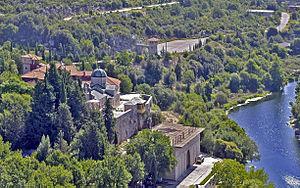
L'éparchie de Hum-Herzégovine et du littoral est une éparchie, c'est-à-dire une circonscription de l'Église orthodoxe serbe. Elle est située en Bosnie-Herzégovine et, partiellement, en Croatie et au Monténégro ; son siège se trouve à Mostar. En 2006, elle est administrée par l'évêque Grigorije.
Le monastère de Tvrdoš est un monastère orthodoxe serbe situé en Bosnie-Herzégovine, sur le territoire du village de Tvrdoš et sur le territoire de la Ville de Trebinje. Fondé au XVᵉ siècle, il est inscrit sur la liste provisoire des monuments nationaux de Bosnie-Herzégovine.
Tvrdoš est un village de Bosnie-Herzégovine. Il est situé sur le territoire de la Ville de Trebinje et dans la République serbe de Bosnie. Selon les premiers résultats du recensement bosnien de 2013, il compte 29 habitants.